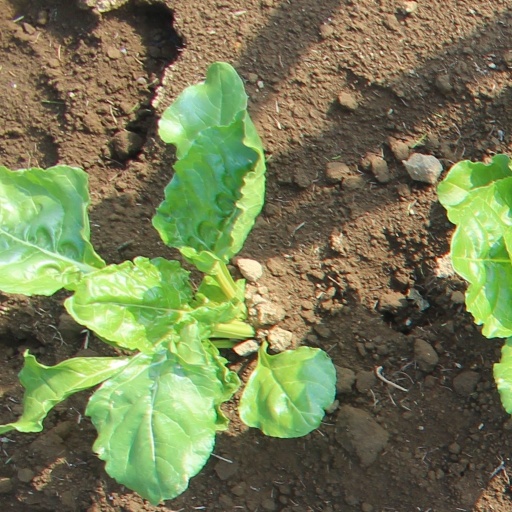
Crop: sugar beet